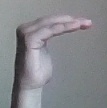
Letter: haa